Tales of Xillia

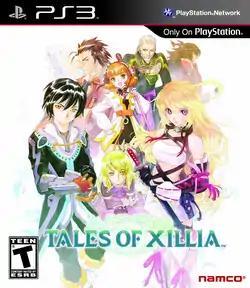
North American box art

is an action role-playing game released exclusively for the PlayStation 3. It is the twenty-second main installment of the "Tales" series and is developed by Namco Tales Studio with Namco Bandai Games as the publisher. The game was released in Japan on September 7, 2011, and was localized in North America and PAL regions in August 2013. The game takes place in a fictional world called Rieze Maxia where humans and ethereal spirits live in harmony. It follows Jude Mathis and Milla Maxwell who elude government officials after sabotaging a weapon of mass destruction known as the Lance of Kresnik. The plot's central theme is .